George Spilcker

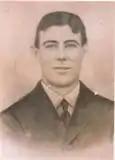

George Louis Spilcker (12 June 1874 – 31 May 1916) was an Australian rules footballer who played with St Kilda in the Victorian Football League (VFL).